Iodine

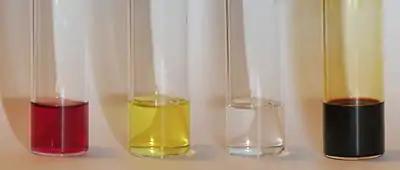
I•PPh charge-transfer complexes in CHCl. From left to right: (1) I dissolved in dichloromethane – no CT complex. (2) A few seconds after excess PPh was added – CT complex is forming. (3) One minute later after excess PPh was added, the CT complex [PhPI]I has been formed. (4) Immediately after excess I was added, which contains [PhPI][I].

The interhalogen bond in diiodine is the weakest of all the halogens. As such, 1% of a sample of gaseous iodine at atmospheric pressure is dissociated into iodine atoms at 575 °C. Temperatures greater than 750 °C are required for fluorine, chlorine, and bromine to dissociate to a similar extent. Most bonds to iodine are weaker than the analogous bonds to the lighter halogens. Gaseous iodine is composed of I molecules with an I–I bond length of 266.6 pm. The I–I bond is one of the longest single bonds known. It is even longer (271.5 pm) in solid orthorhombic crystalline iodine, which has the same crystal structure as chlorine and bromine. (The record is held by iodine's neighbour xenon: the Xe–Xe bond length is 308.71 pm.) As such, within the iodine molecule, significant electronic interactions occur with the two next-nearest neighbours of each atom, and these interactions give rise, in bulk iodine, to a shiny appearance and semiconducting properties. Iodine is a two-dimensional semiconductor with a band gap of 1.3 eV (125 kJ/mol): it is a semiconductor in the plane of its crystalline layers and an insulator in the perpendicular direction.